Wentworth Mausoleum

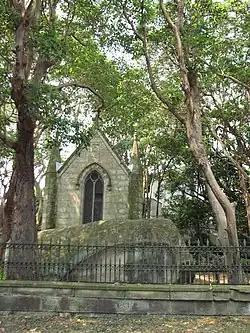
Wentworth Mausoleum in 2019

Wentworth Mausoleum is a heritage-listed mausoleum located at 5 Chapel Road, Vaucluse in the Municipality of Woollahra local government area of New South Wales, Australia. It was built from 1872 to 1874 by Mansfield Brothers, architects. It is also known as Wentworth Mausoleum and site. The property is owned by Anglican Church Property Trust and is managed by Sydney Living Museums as part of "Vaucluse House". It was added to the New South Wales State Heritage Register on 2 April 1999.